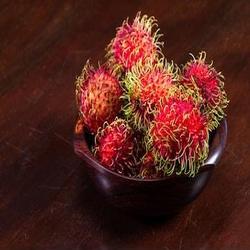
Label: Rambutan